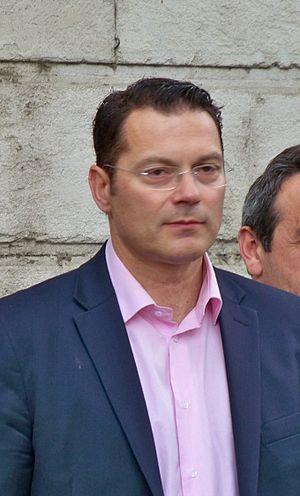
Francis Adolphe, Mairie de Carpentras, lors de la fête de la fraise de Carpentras (84)
Cette liste recense les maires de la ville de Carpentras depuis 1790 :